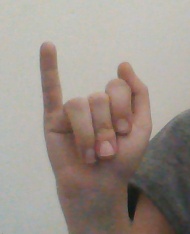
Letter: meem